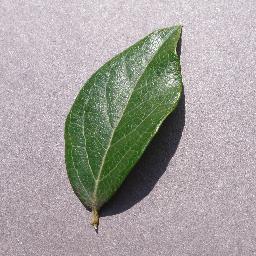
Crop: blueberry
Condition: healthy